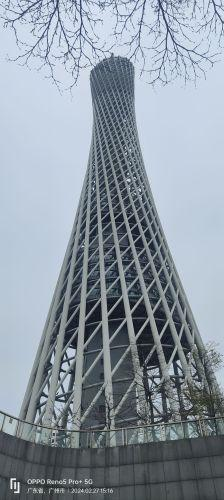
地标名称：广州塔观光区西登塔
所在城市：广州市·海珠区